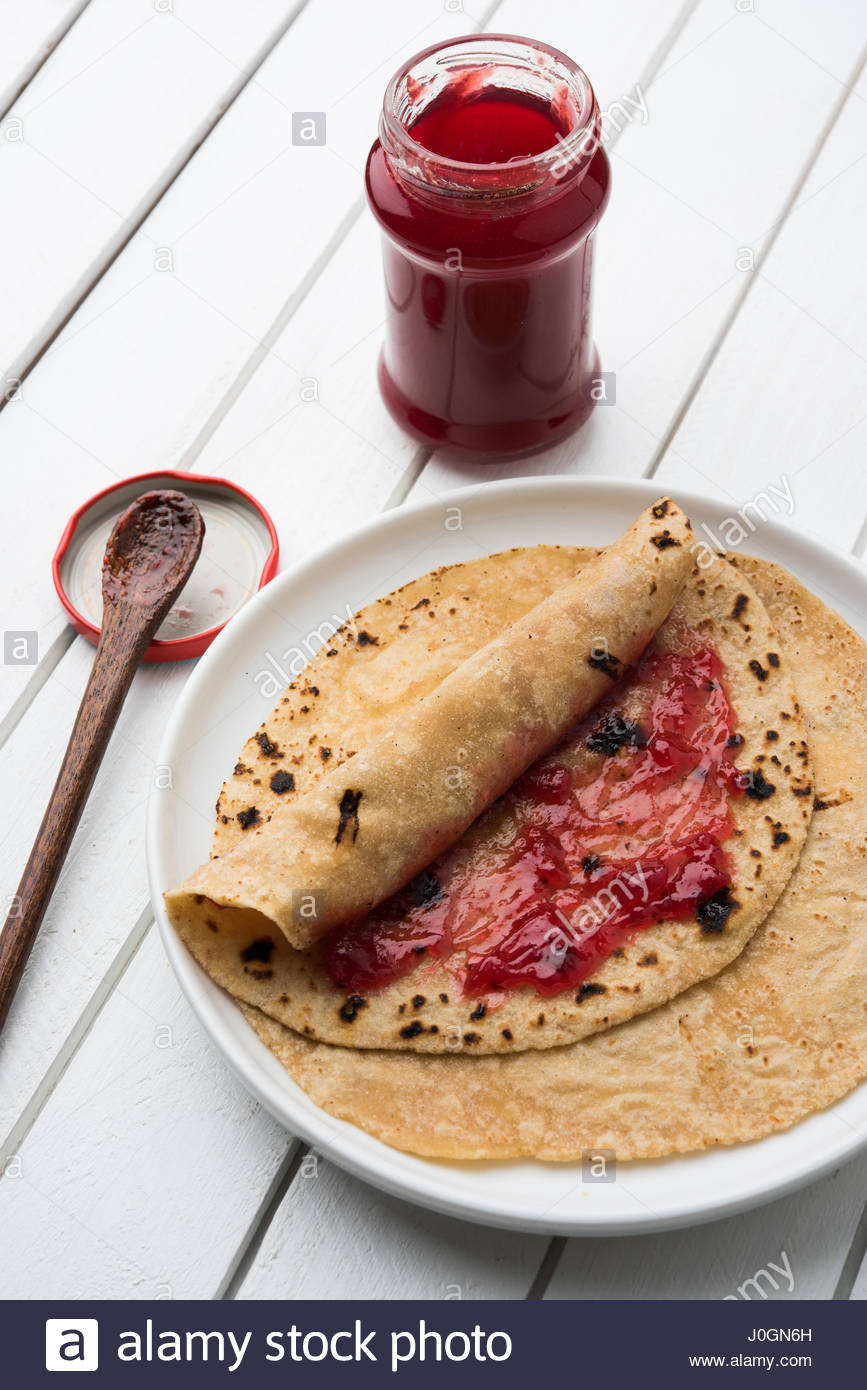
Dish: chapati